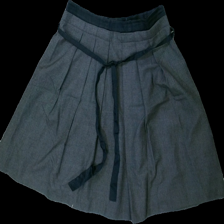
View: front
Type: Skirt
Category: Ladies
Brand: Not in the list
Brand text on label: CCDK
Colors: Grey, Black
Material: 60% polyester 40% cotton
Cut: Regular
Size: 42
Season: All
Damage location: top left
Price range: <50
Recommended usage: Export
Description: grå kjol, nopprig